Black Kids

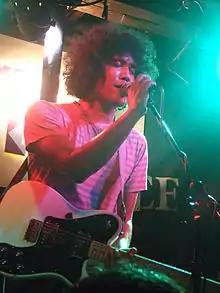
Black Kids frontman Reggie Youngblood performing in 2008

Black Kids are an American indie rock band. Formed in Jacksonville, Florida, in 2006, the group consists of singer/guitarist Reggie Youngblood, keyboardists/backup singers Ali Youngblood and Dawn Watley, bassist Owen Holmes, and drummer Kevin Snow. The Black Kids' debut EP, "Wizard of Ahhhs", received favorable critical response in 2007, and was followed by the "Partie Traumatic" album, which debuted at number five on the UK Albums Chart in July 2008.